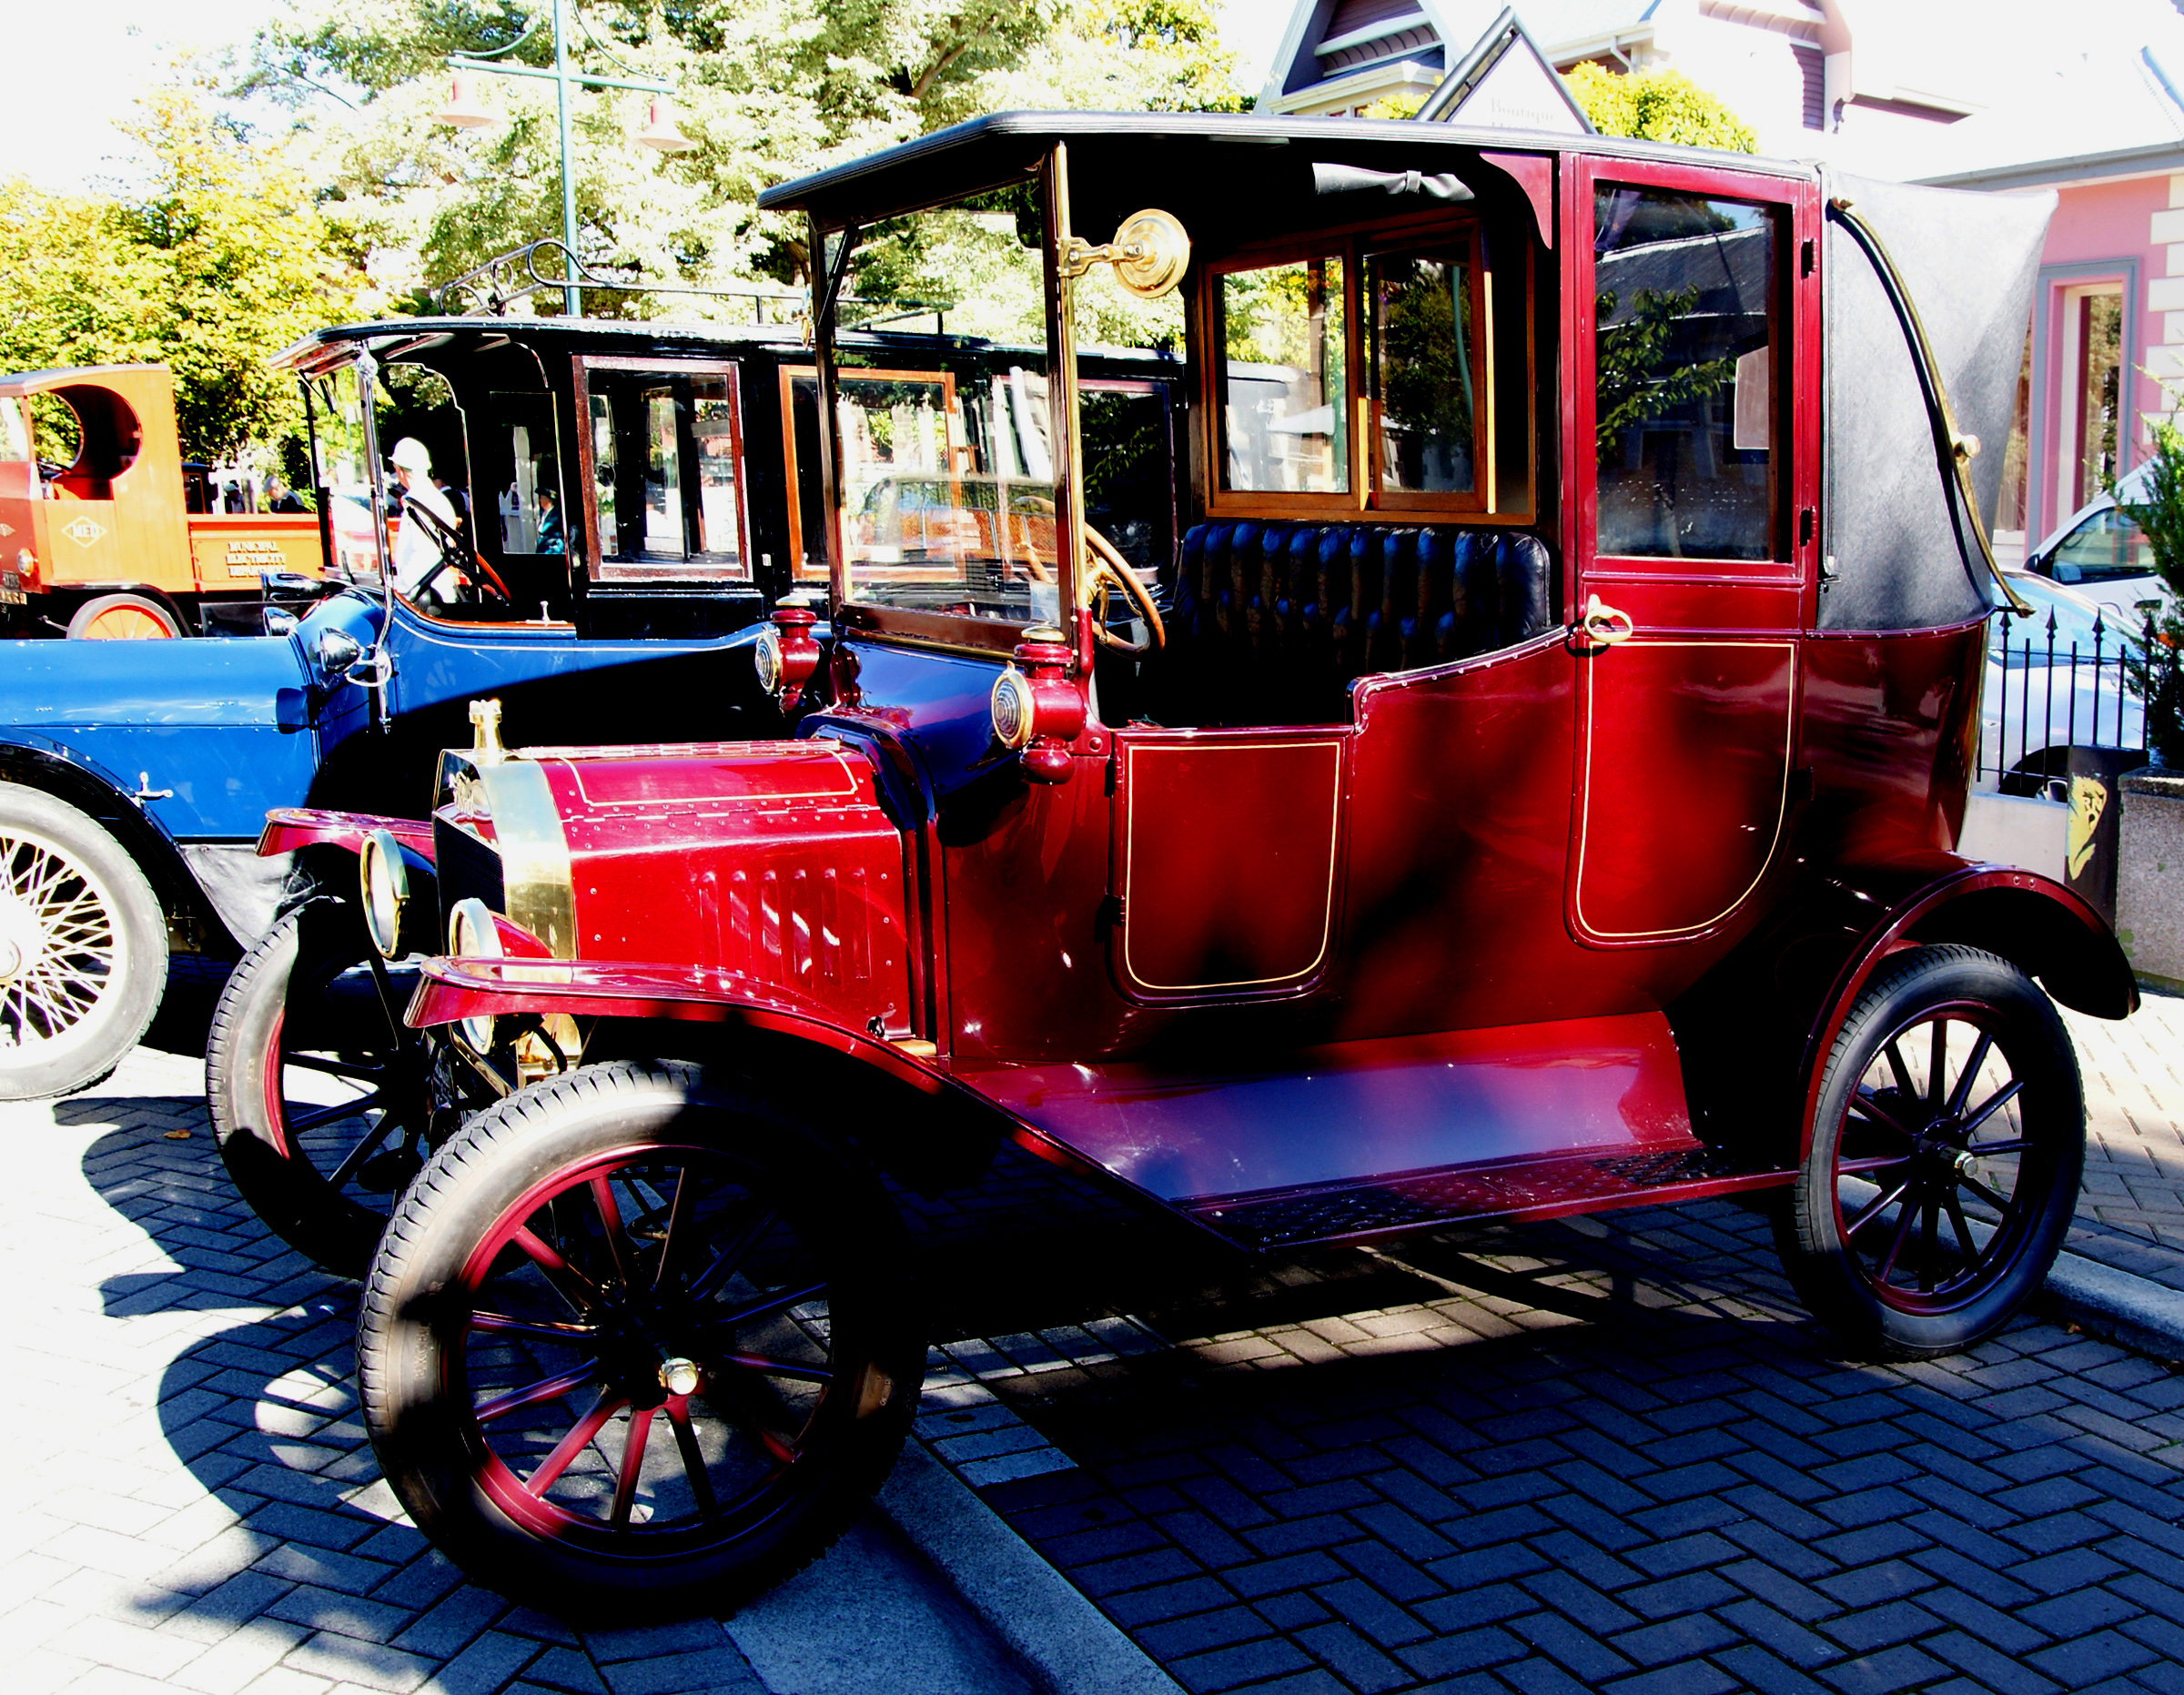
car, wheel, vehicle, motor vehicle, vintage car, ford, classiccars, carshows, sonydslra300, antique car, hot rod, auto show, land vehicle, touring car, automobile make, luxury vehicle, ford model t